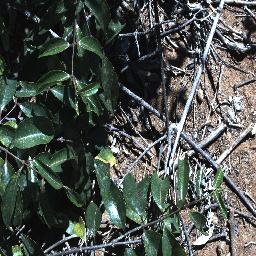
Label: rubber_vine